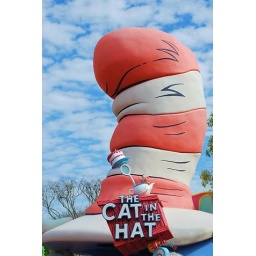
the cat in the hat restaurant